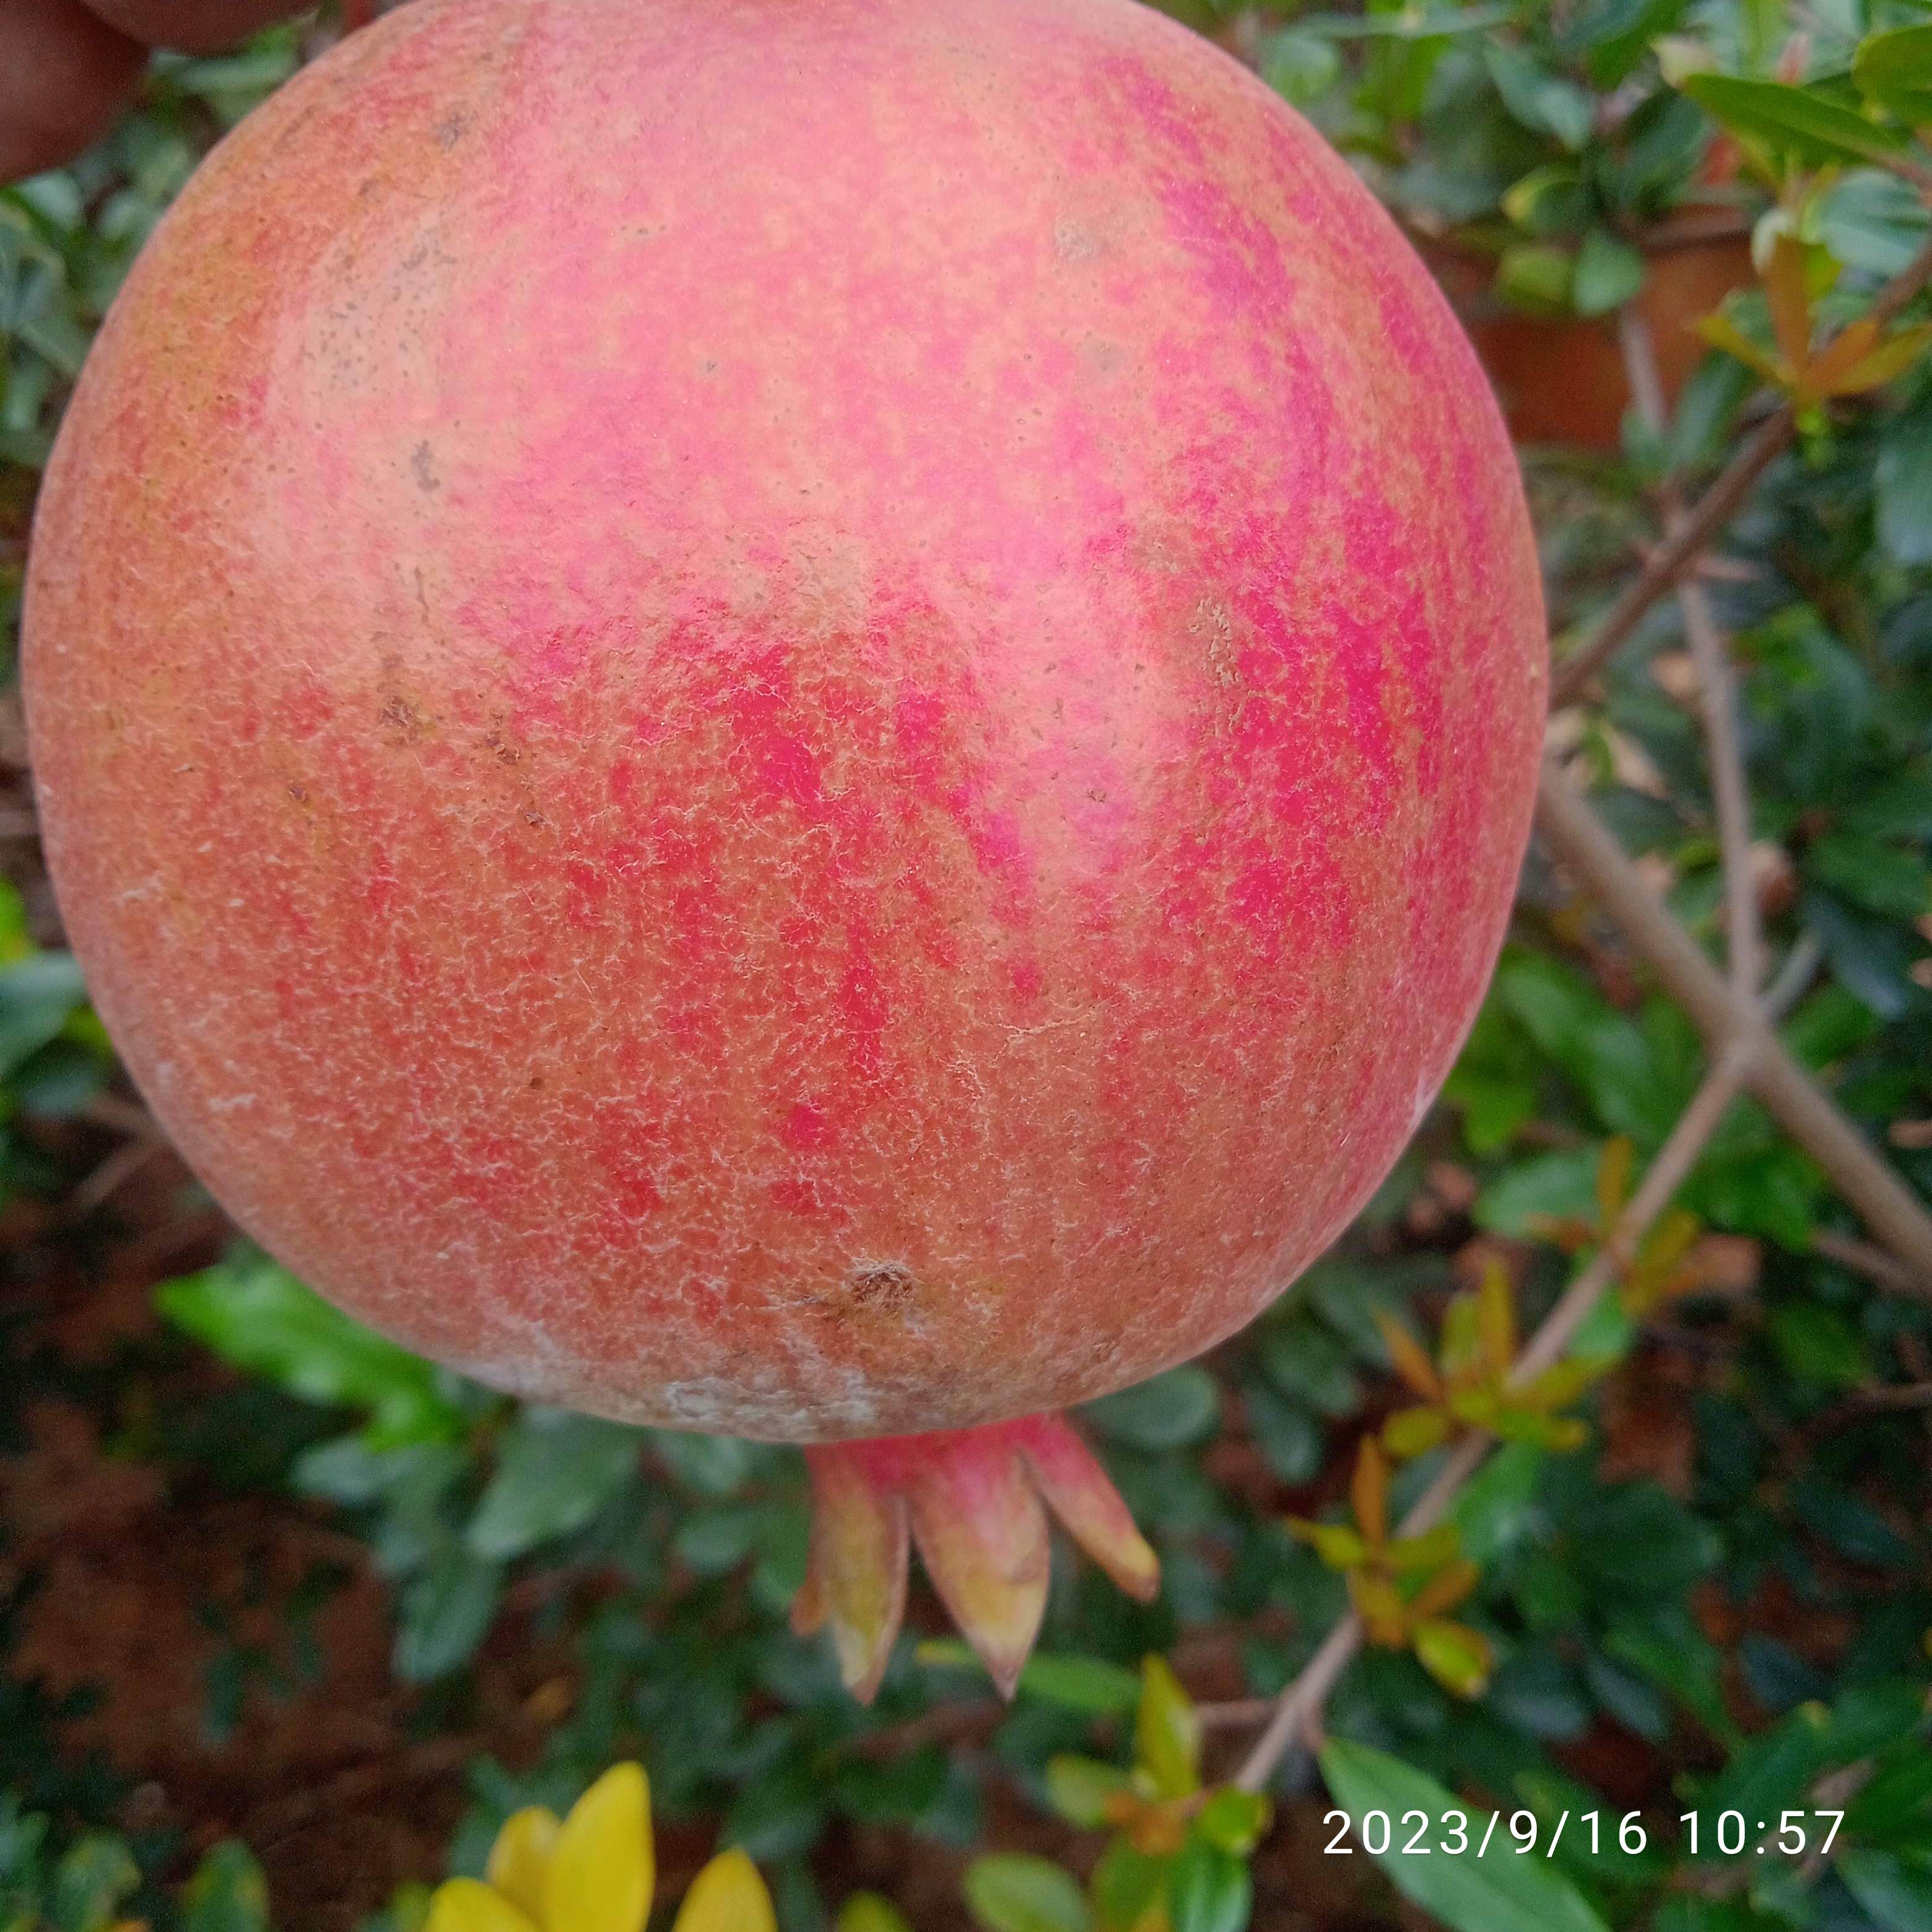
Label: Healthy